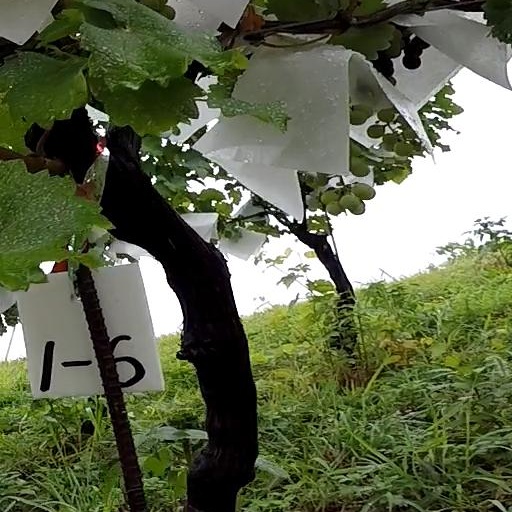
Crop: grape